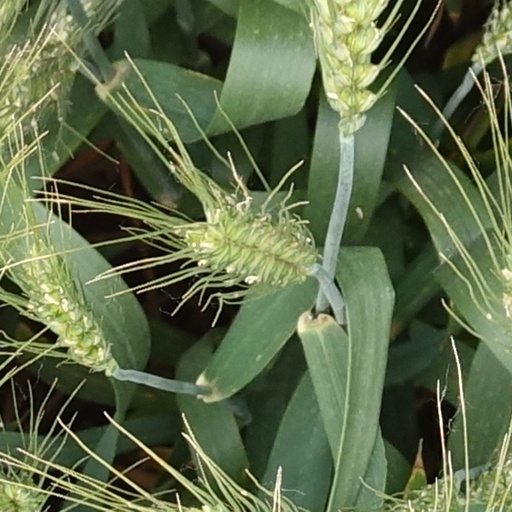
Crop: wheat